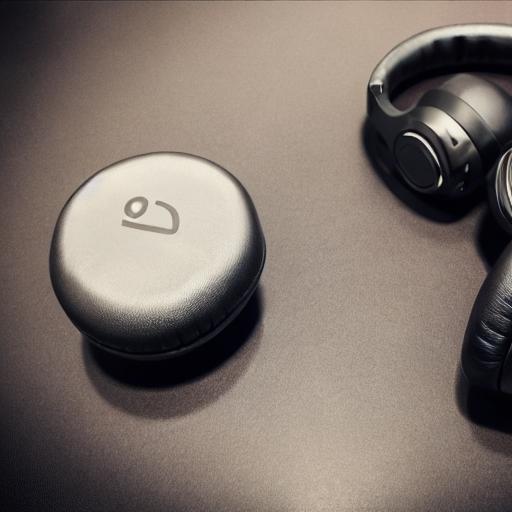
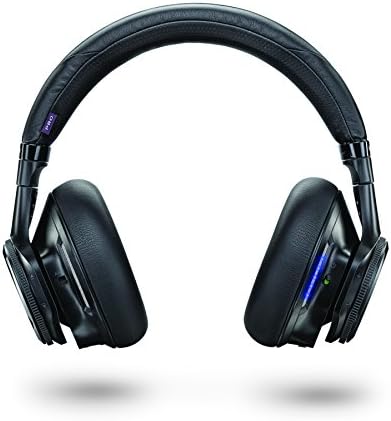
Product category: headphones
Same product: no